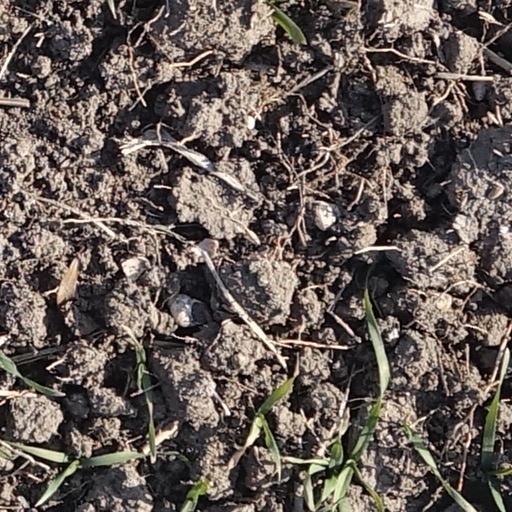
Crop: wheat